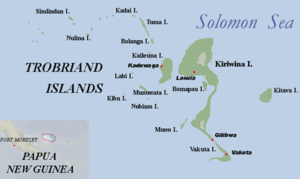
Les îles Trobriand sont des atolls coralliens formant un archipel au large de la côte orientale de Nouvelle-Guinée, rattachés à l'État de Papouasie-Nouvelle-Guinée.